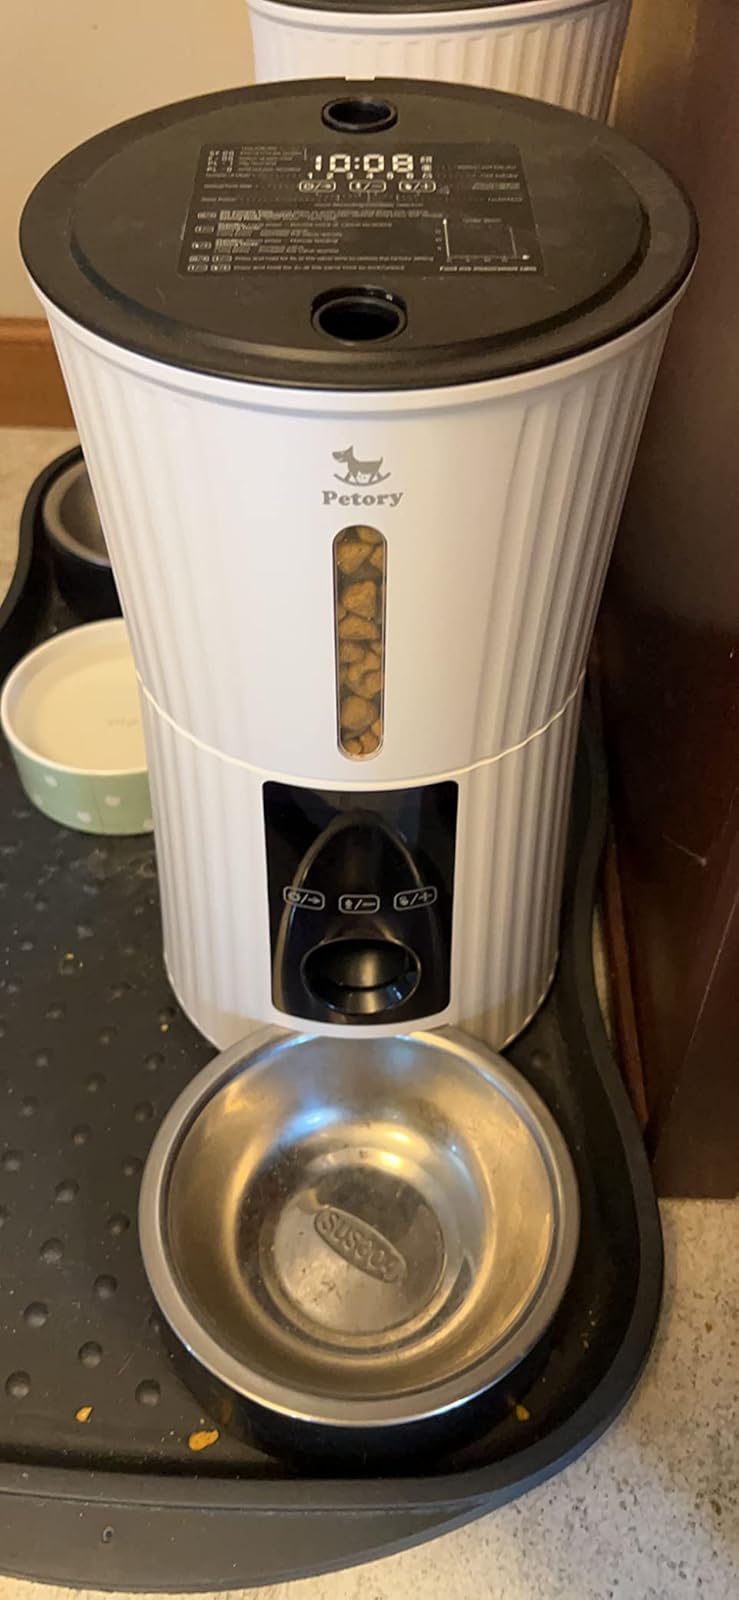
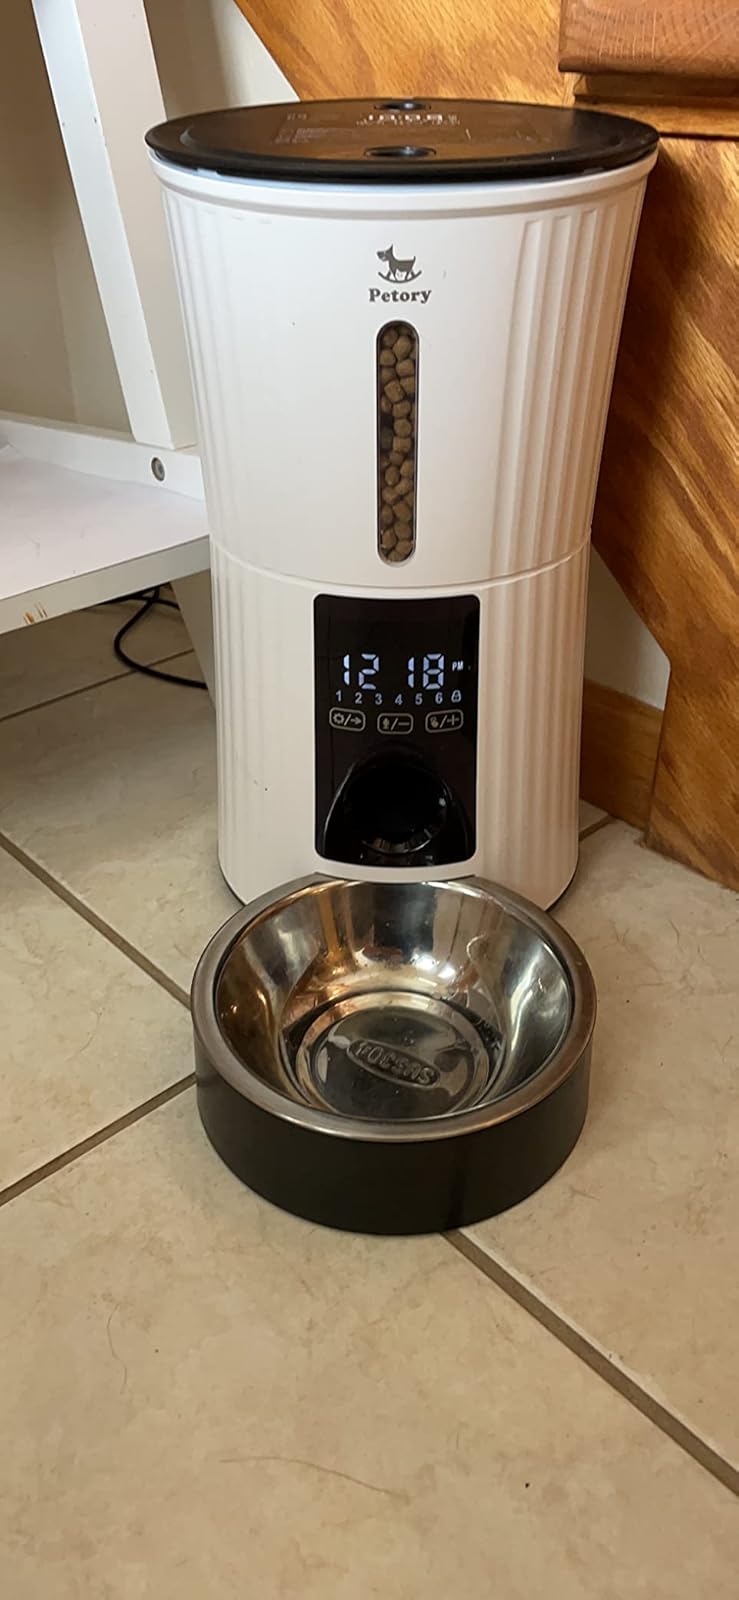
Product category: items_feeder
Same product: yes